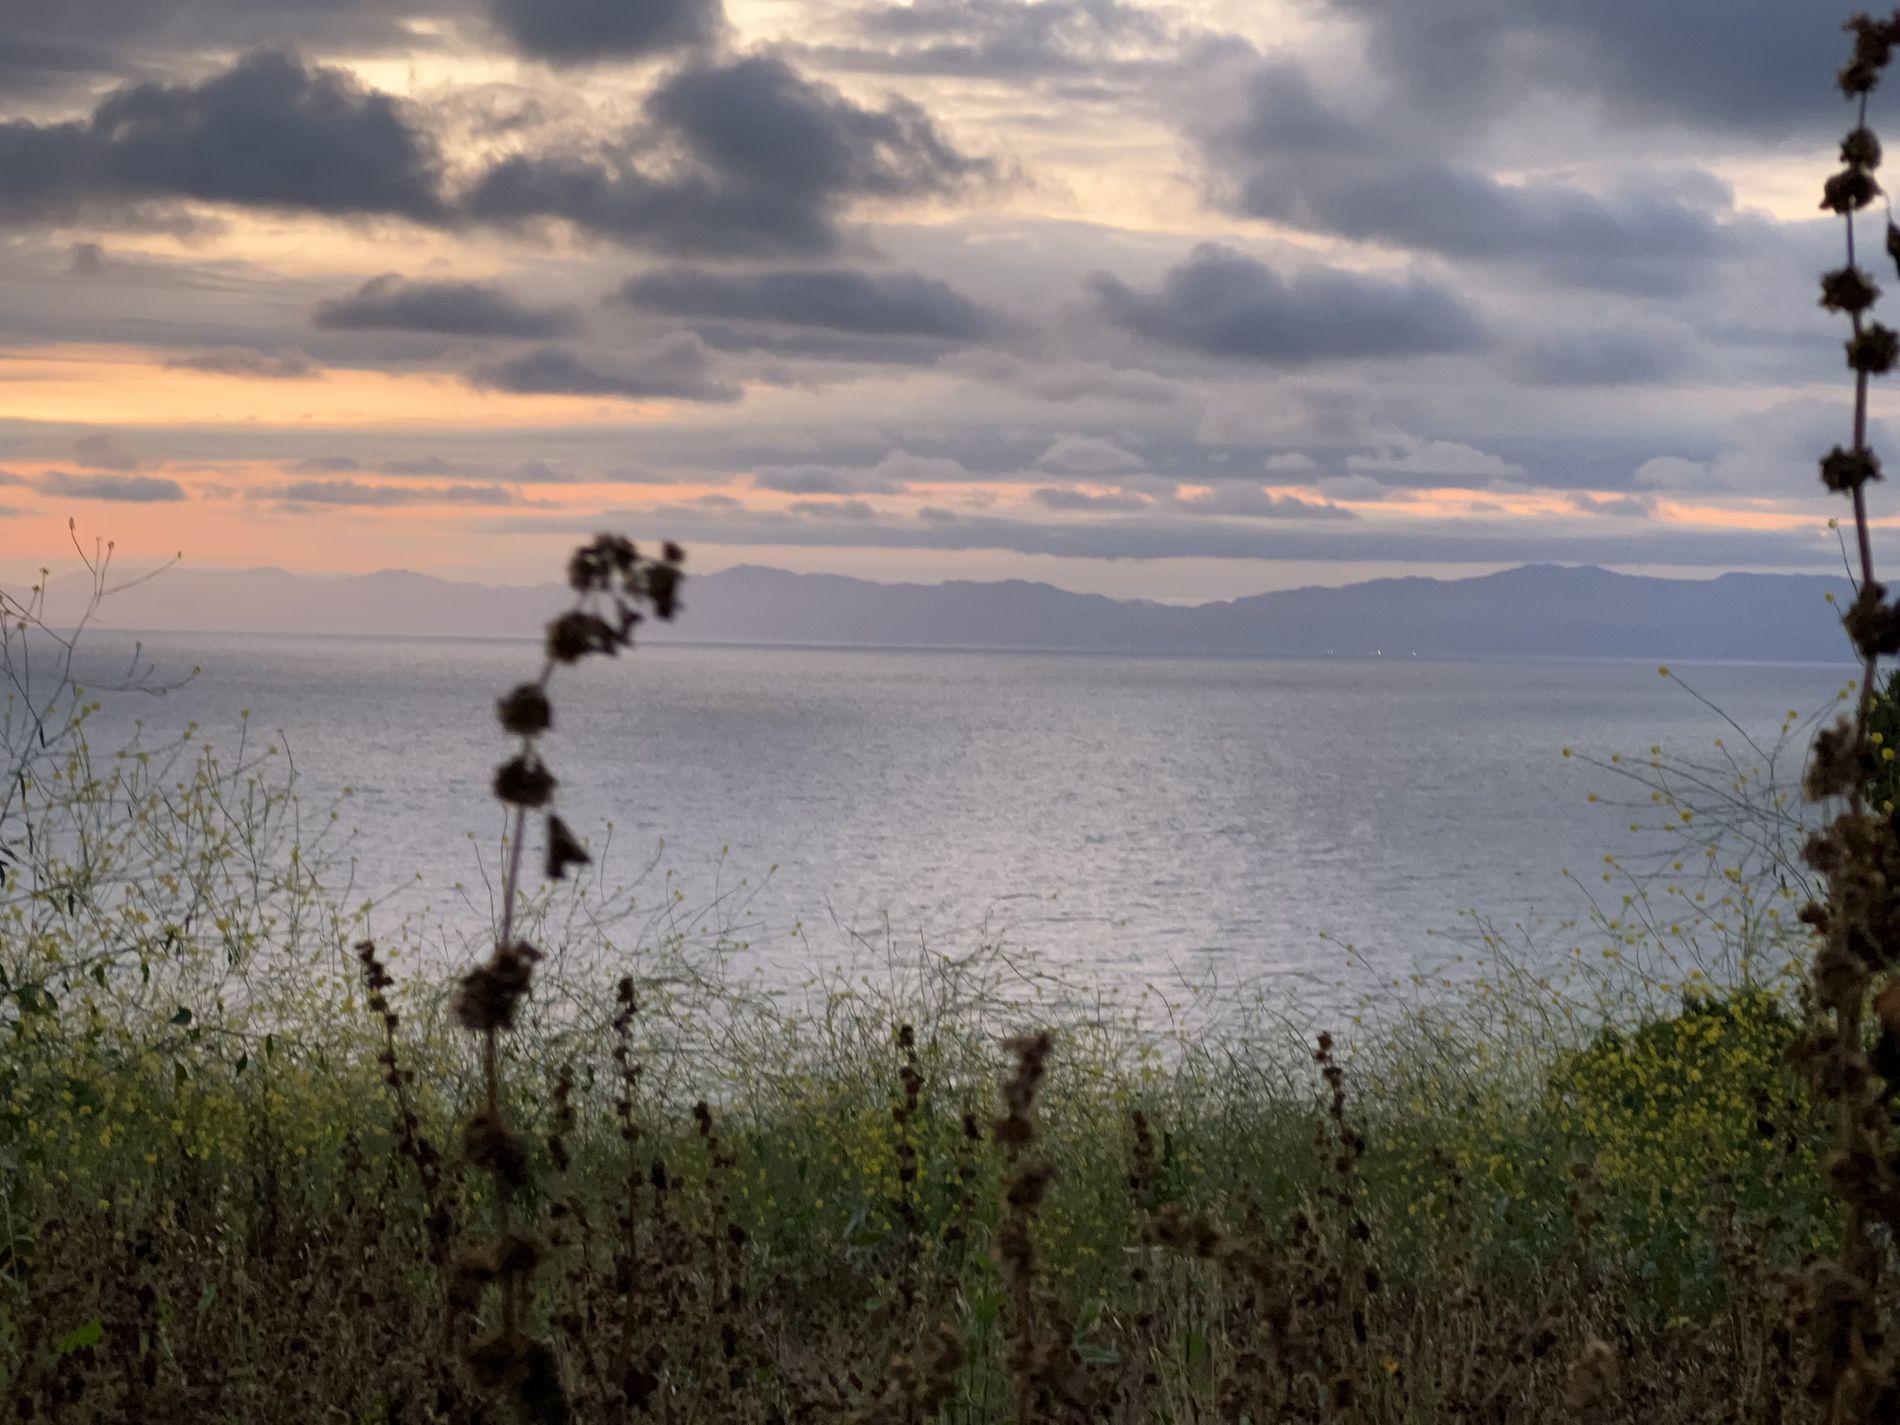
serene coastal landscape
The image captures a serene coastal landscape.
The foreground features dry plants with small,The plants are slightly blurred.
Beyond the vegetation, calm sea waters stretch toward the horizon.
In the background, a mountain range , partially veiled in a light haze.
The eye level, landscape style photograph captures a serene coast in a calm atmosphere.
The foreground features dry, spindly plants silhouetted against soft greenery, while the calm sea stretches out to distant mountains under a cloudy sky.
Warm hues of orange and pink blend with muted grays and blues.
Labels: Nature, Outdoors, Sky, Scenery, Landscape, Cloud, Horizon, Grass, Plant, Vegetation, Lake, Water, Sea, Weather, Cumulus, Land, Tree, Reed, Shoreline, Coast, Sunrise, Waterfront, Beach, Sunset, Wilderness, Sunlight, Herbal, Herbs, plants, mountains
Camera: Apple iPhone 13 Pro Max
Lens: iPhone 13 Pro Max back camera 9mm f/2.8
Aperture: F2.8
Exposure: 1/40 sec
ISO: 160
Focal length: 9